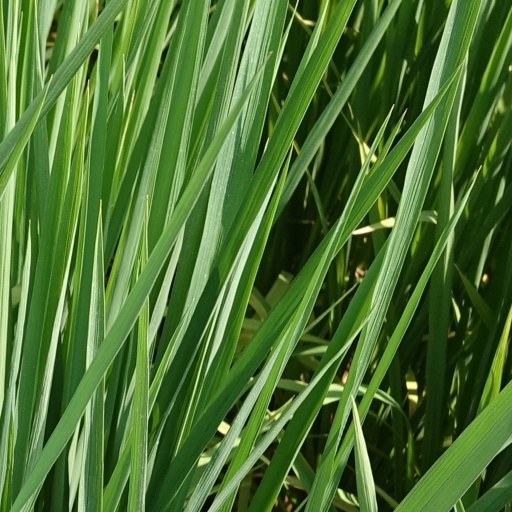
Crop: rice